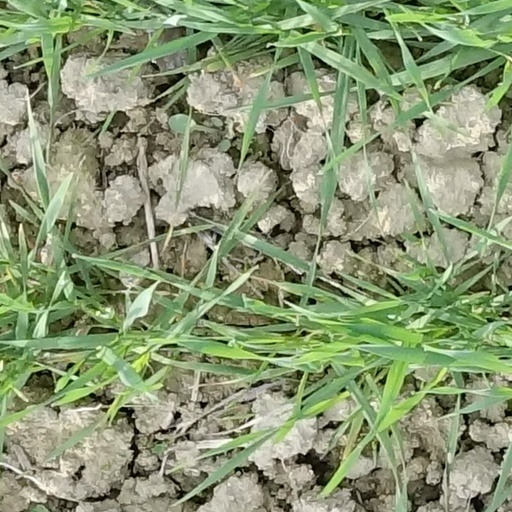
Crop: wheat